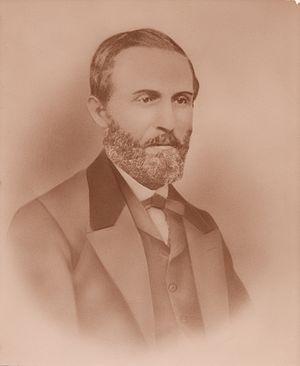
William Bullock, né en 1813 à Greenville, New York, mort le 12 avril 1867 à Pittsburgh, est un inventeur américain, auteur de plusieurs inventions dont une presse rotative à grande vitesse à bobines de papier.